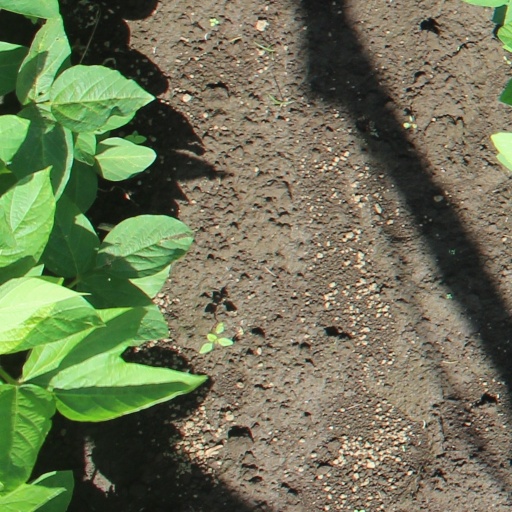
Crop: soybean